Hibbertia villosa

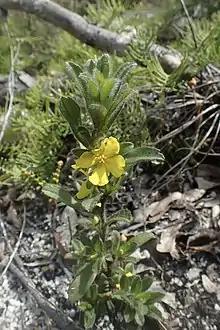
Habit in the Gibraltar Range National Park

Hibbertia villosa is a species of flowering plant in the family Dilleniaceae and is endemic to northern New South Wales. It is an erect shrub with hairy branches and leaves, spatula-shaped to narrow egg-shaped leaves with the narrower end towards the base and yellow flowers with fifteen to twenty stamens in three groups arranged around three carpels.